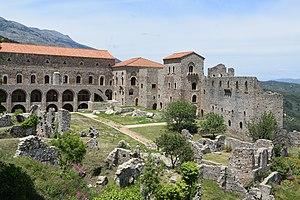
Vue de Mystras en Laconie, dans le sud du Péloponnèse en Grèce.